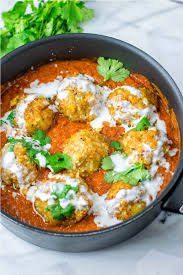
Label: meatball